Margaret McCartney

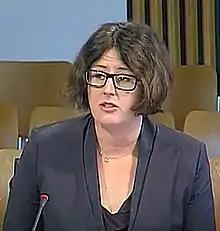
McCartney speaks to a Scottish Parliament committee in 2017

Margaret Mary McCartney is a general practitioner, freelance writer, broadcaster and lecturer based in Glasgow, Scotland. McCartney is a vocal advocate for evidence-based medicine. McCartney was a regular columnist at the "British Medical Journal". She regularly writes articles for "The Guardian" and currently contributes to the BBC Radio 4 programme, "Inside Health". She has written three popular science books, "The Patient Paradox", "The State of Medicine" and "Living with Dying". During the COVID-19 pandemic, McCartney contributed content to academic journals and broadcasting platforms, personal blog, and social media to inform the public and dispel myths about coronavirus disease.